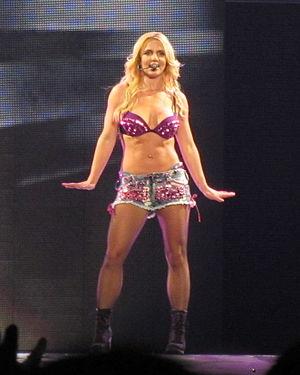
Les NRJ Music Awards 2002 ont lieu le samedi 19 janvier 2002 à Cannes, présentés par Anthony Kavanagh.